Sayajirao Gaekwad III

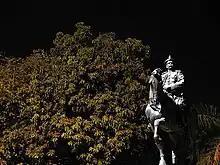
Maharaja Sayajirao Gaekwad III, "Kala Ghoda" Statue at Vadodara

At the grand and historic Delhi Durbar of 1911, attended by George V— the first time that a reigning British monarch had travelled to India, each Indian ruler was expected to perform proper obeisance to the King-Emperor by bowing three times before him, then backing away without turning their back on the monarch.